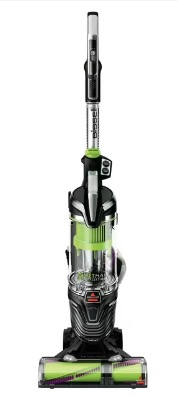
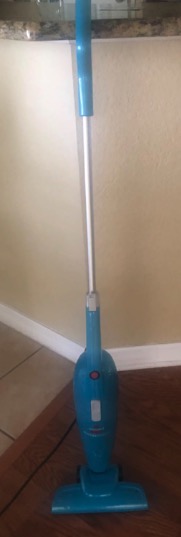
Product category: items_vacuum
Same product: no